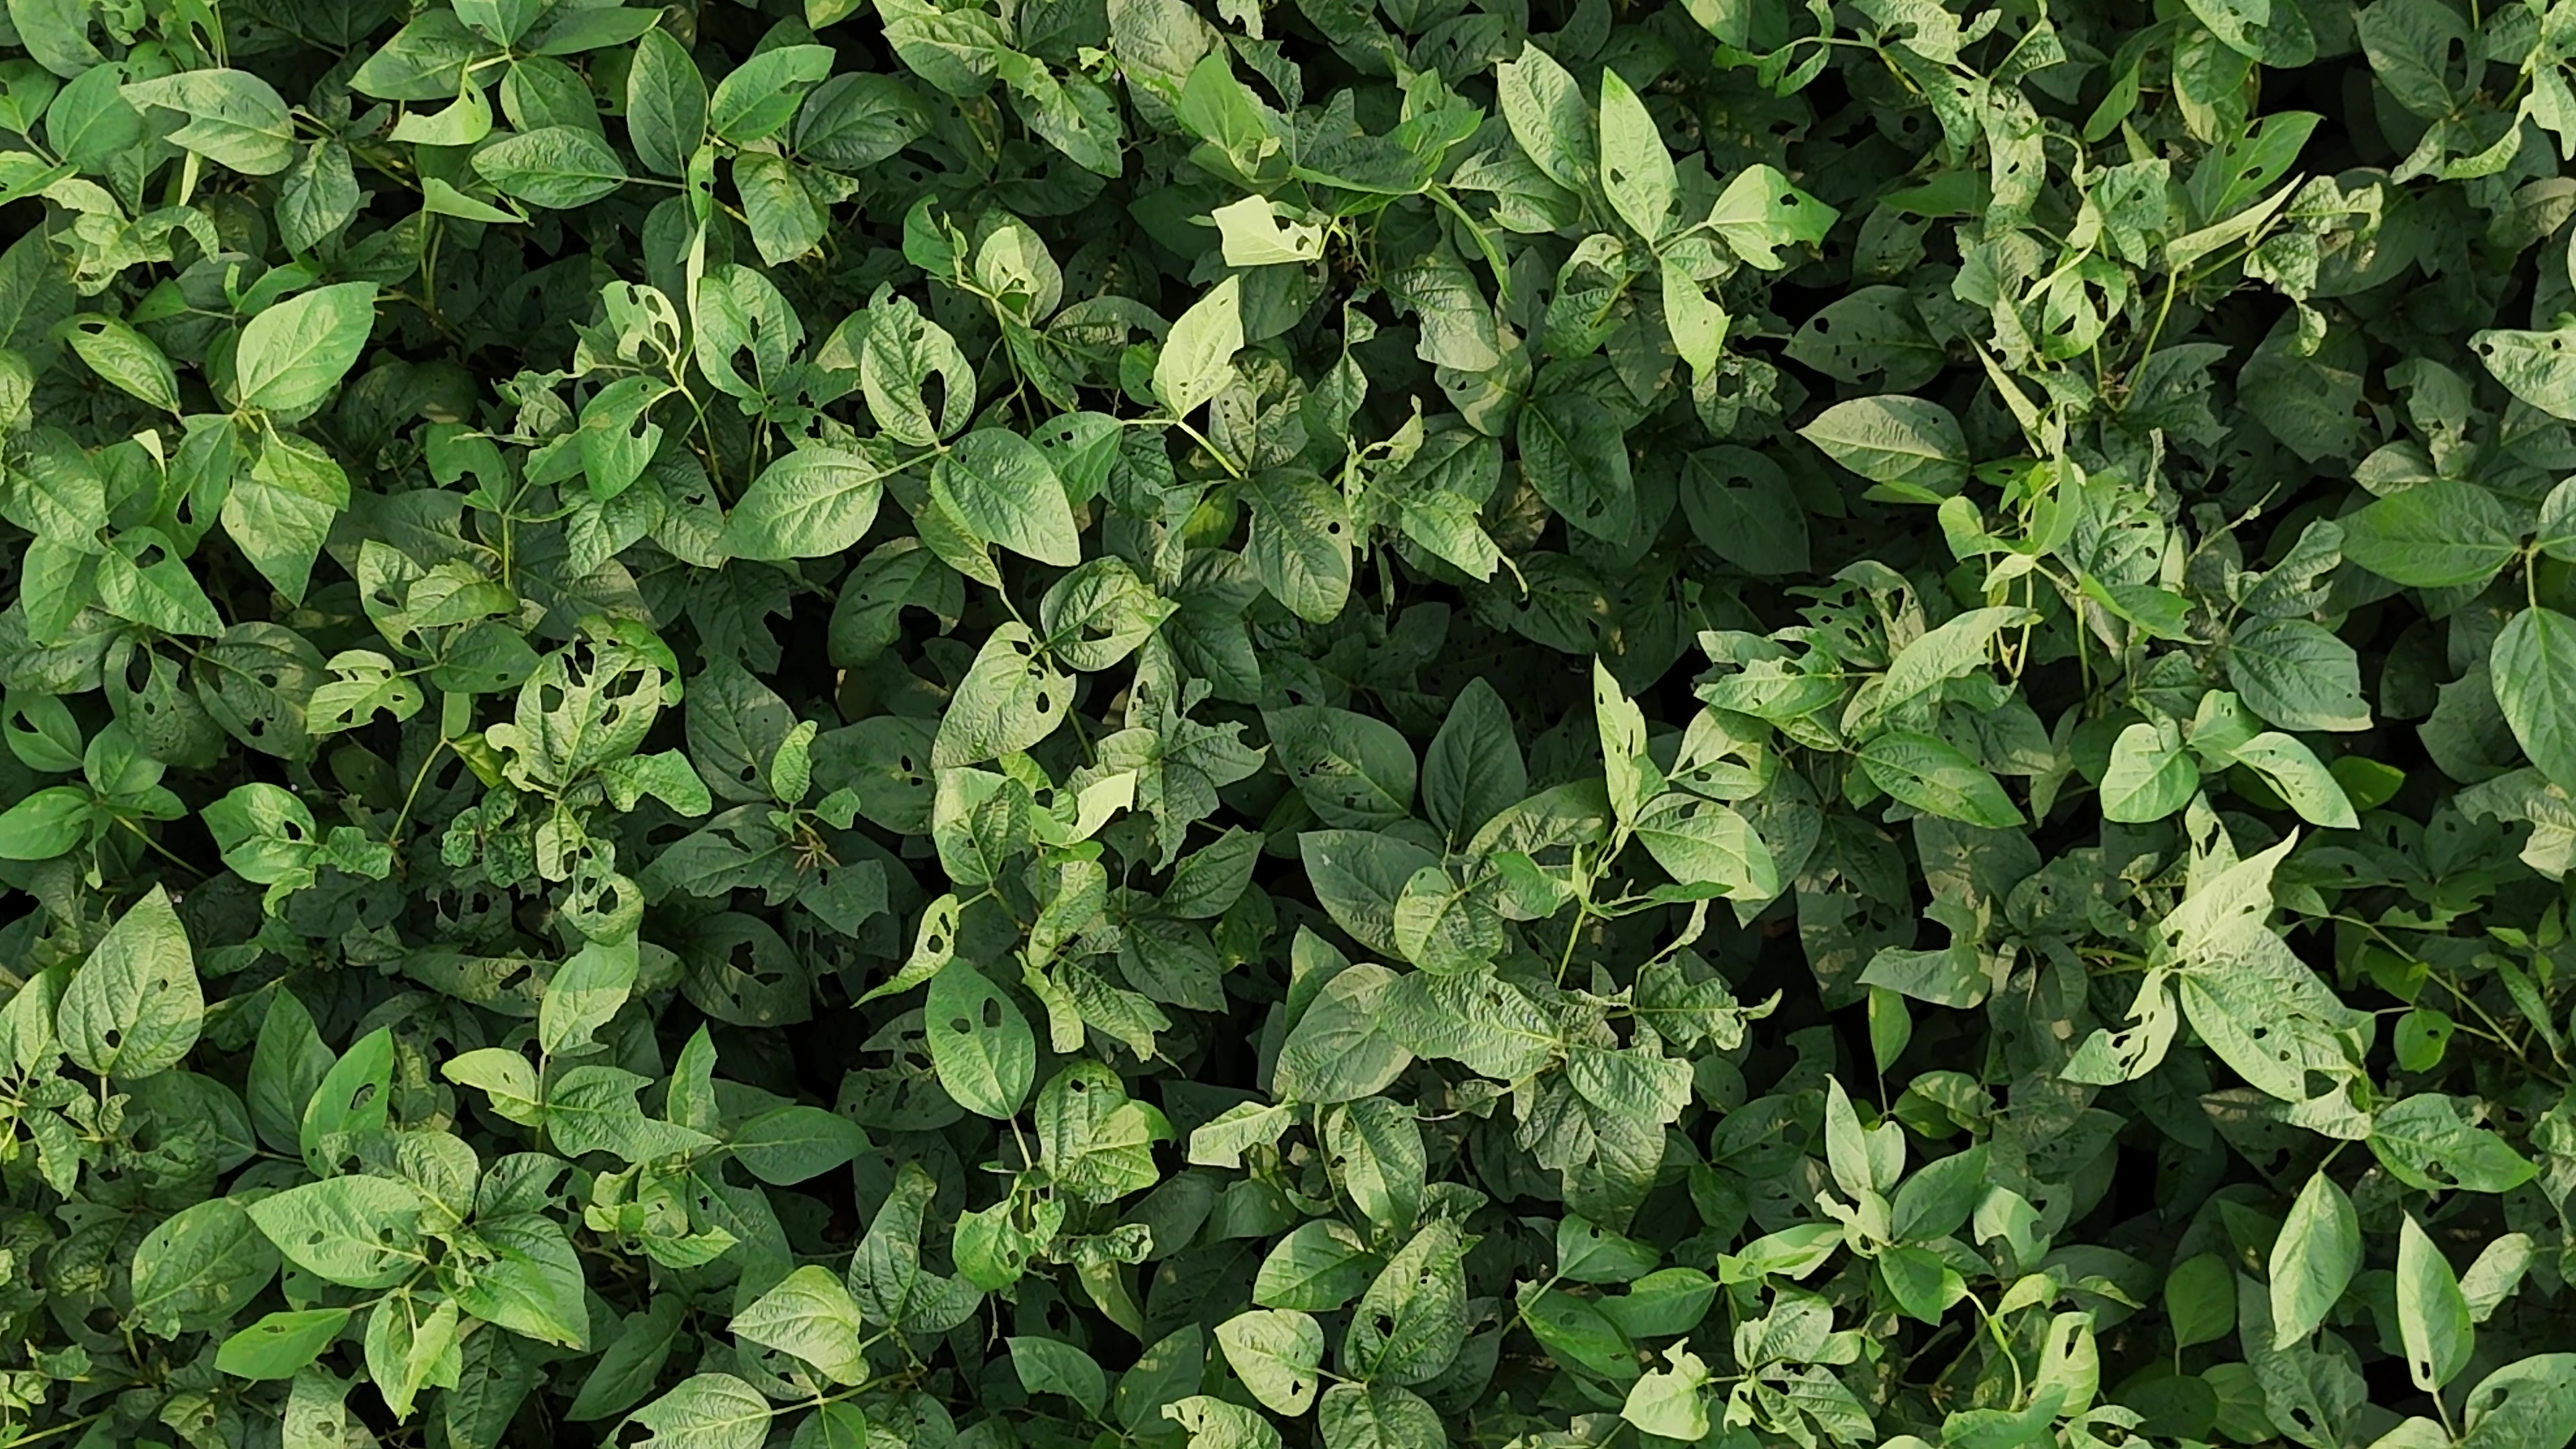
Label: Semilooper_Pest